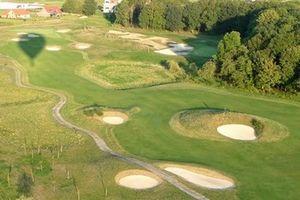
Vue aérienne trou n°6 &amp
Mérignies est une commune française située dans le département du Nord, en région Hauts-de-France.